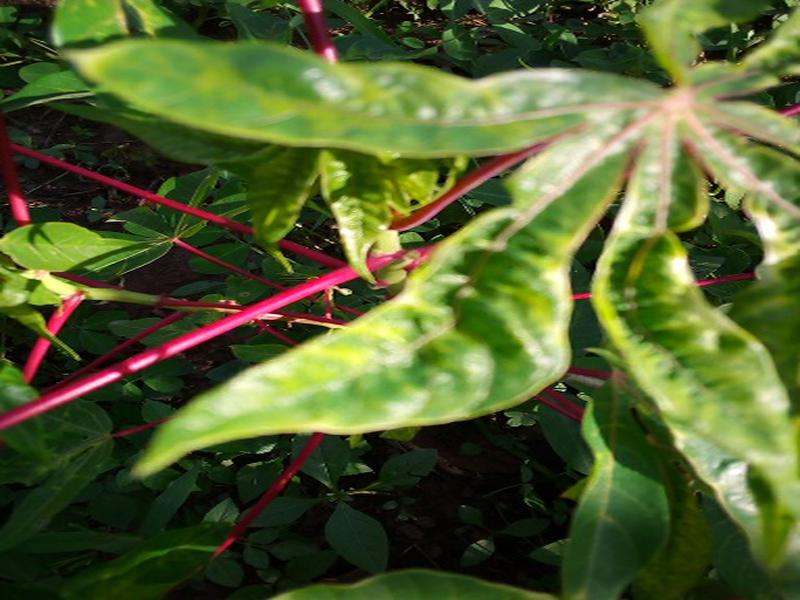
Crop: cassava
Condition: mosaic_disease